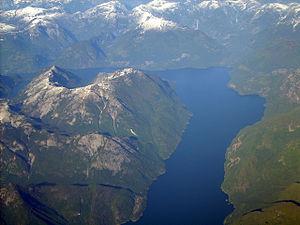
Jervis Inlet est l'un des principaux bras de mer qui découpent la côte de la Colombie-Britannique au Canada. Situé à environ 95 km au nord-ouest de la ville de Vancouver, il s'étend sur 90 kilomètres depuis son embouchure au sud dans le détroit Malaspina qui rejoint le détroit de Géorgie, jusqu'à son extrémité nord où débouche le fleuve Skwakwa.